Samuel Wallin

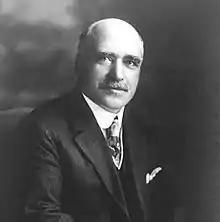
Samuel Wallin, Mayor of Amsterdam, Congressman from New York

Samuel Wallin (July 31, 1856 – December 1, 1917) was a U.S. Representative from New York.